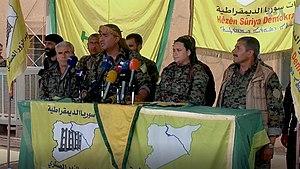
Conférence des Forces démocratiques syriennes dans la région de Deir ez-Zor annonçant une offensive contre l'Etat islamique, 2 mai 2018.
L'offensive de Deir ez-Zor a lieu du 9 septembre 2017 au 23 mars 2019 pendant la guerre civile syrienne. Elle est lancée par les Forces démocratiques syriennes et la Coalition internationale, avec pour objectif la prise des territoires contrôlés par l'État islamique dans le gouvernorat de Deir ez-Zor et dans le sud-est du gouvernorat d'Hassaké. L'offensive est baptisée l'opération Tempête d'al-Jazira, de septembre 2017 à mai 2018, puis l'opération Roundup à partir de mai 2018.